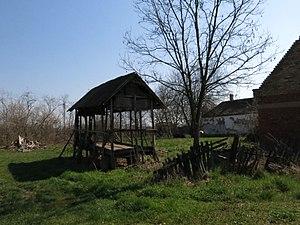
Ušće est une localité de Serbie située dans la municipalité d’Obrenovac et sur le territoire de la Ville de Belgrade. Au recensement de 2011, elle comptait 1 114 habitants.